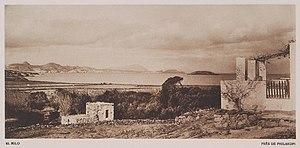
Phylakopi est un site archéologique de l'île de Milos, dans l'archipel des Cyclades. Il est l'un des plus importants du monde égéen pour la période du Bronze ancien et a donné son nom à une de ses phases.